Carol Drinkwater

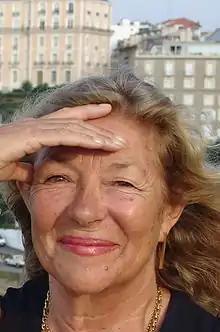
Drinkwater in 2012

Carol Drinkwater (born 22 April 1948) is a British actress, writer and filmmaker residing in France. She portrayed Helen Herriot (née Alderson) in the television adaptation of the James Herriot books "All Creatures Great and Small", which led to her receiving the Variety Club Television Personality of the Year award in 1985.